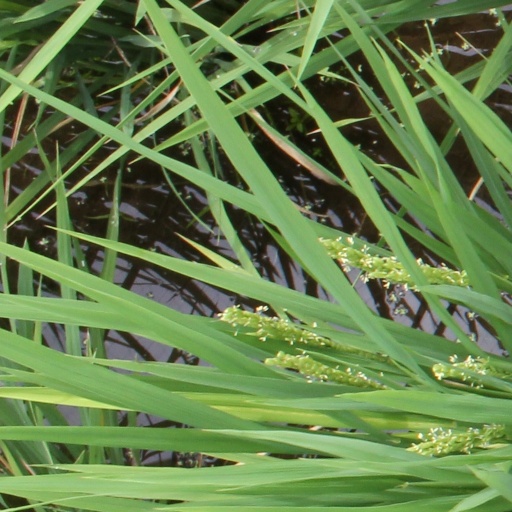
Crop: rice